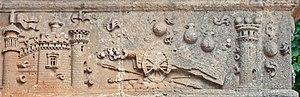
Assier - Frise sculptée de l'église Saint-Pierre - Combat d'artillerie avec une forteresse battue par un canon
L'église Saint-Pierre est une église catholique située à Assier, dans le département du Lot, en France.